1st Parachute Hussar Regiment

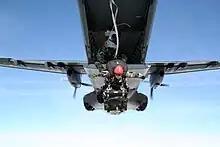
A Parachute Commando of a GCP Team from the 1st Parachute Hussar Regiment commencing airborne drop.

The 1st Parachute Hussar Regiment is an airborne cavalry unit in the French Army, founded in 1720 by Hungarian noble Ladislas Ignace de Bercheny. It is stationed in Tarbes and is a part of the 11th Parachute Brigade.